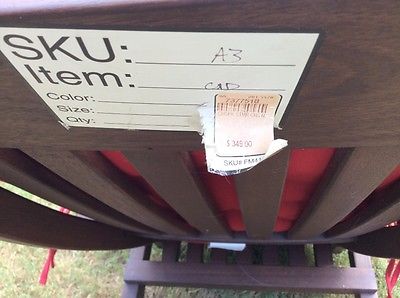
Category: chair